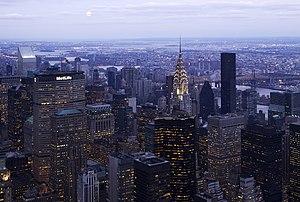
Le groupe des banques Bulge Bracket comprend les banques d'investissement les plus rentables ainsi que les plus importantes pour le système financier mondial. Le BB facilite presque toujours la circulation des capitaux mondiaux et finance la plupart des contrats financiers pour les grandes entreprises, les institutions et les gouvernements. Les banques ont d'importantes divisions de Vente et Trading, de fusions et acquisitions, de la gestion d'actifs, gestion de fortune, et de recherche sur l'investissement. Il n'existe pas de liste définitive des banques dans le BB, et le nombre de banques dans ce groupe varie avec le temps, de quatre à dix. En dépit du fait qu'il n'existe pas une liste officielle, le large consensus parmi les économistes, les analystes financiers et les universitaires est que le BB est formé de huit banques d'investissement aujourd'hui. Les huit banques sont–historiquement et dans l'usage moderne, listés dans l'ordre alphabétique: Bank of America, Barclays, Citigroup, Credit Suisse, Goldman Sachs, JPMorgan Chase, Morgan Stanley et UBS.